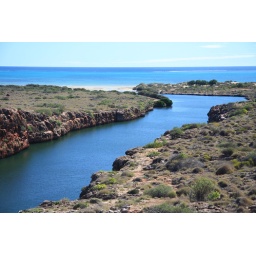
Yardie Creek near the sand bar